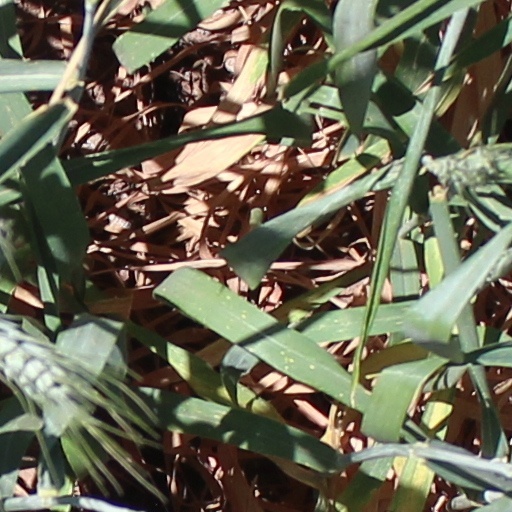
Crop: wheat